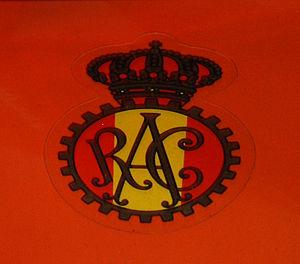
Le Rallye R.A.C.E. d'Espagne était une compétition annuelle de rallye automobile espagnole sur asphalte, organisée par le Royal Automobile Club d'Espagne à Madrid.